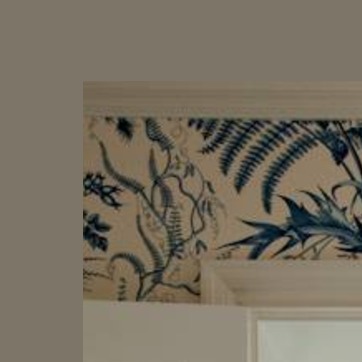
Material: wallpaper